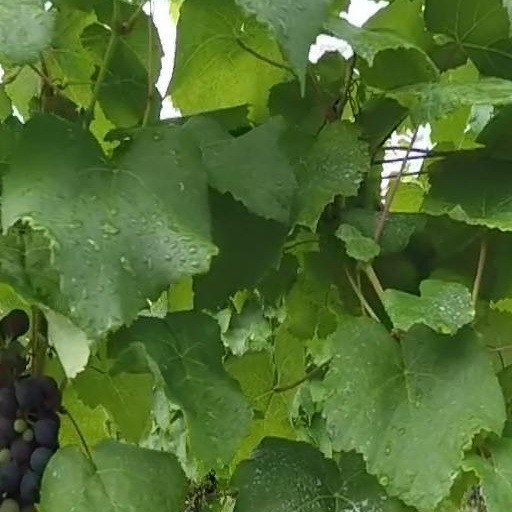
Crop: grape